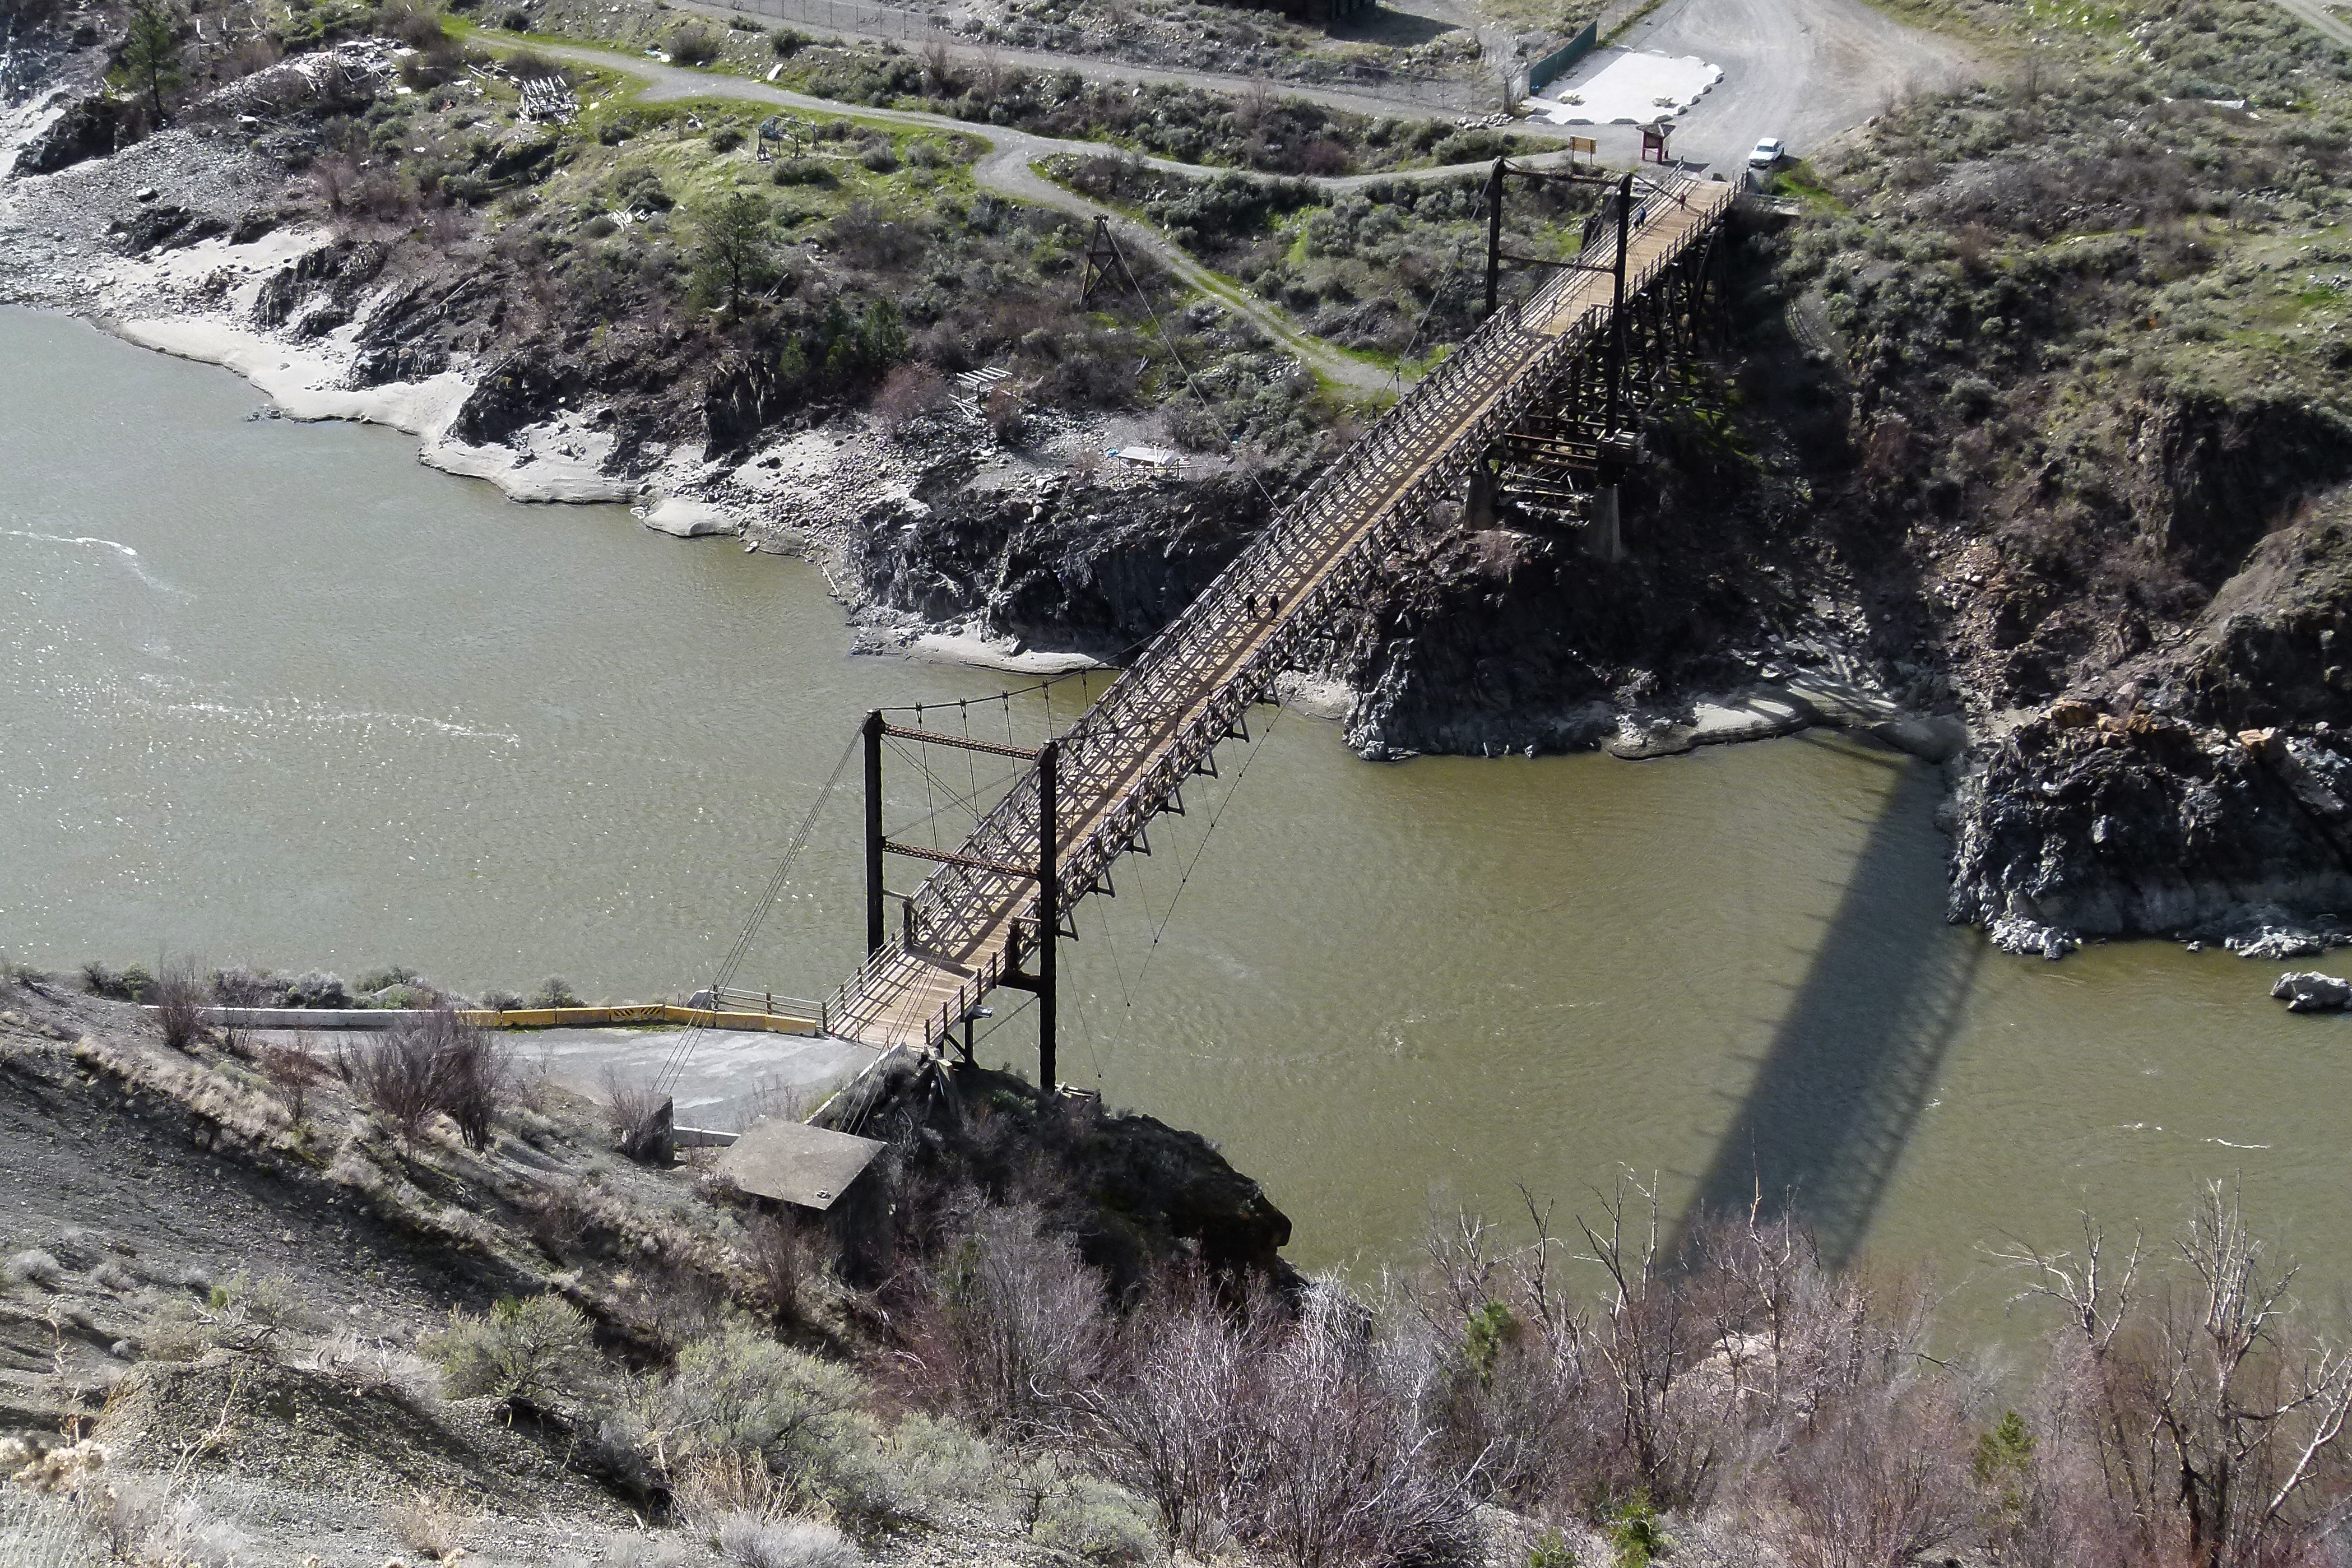
landscape, water, nature, track, bridge, river, transport, stream, scenic, canyon, dam, reservoir, waterway, rocks, canada, old bridge, british columbia, river bank, fraser river, aerial photography, geological phenomenon, lillooet, near lillooet